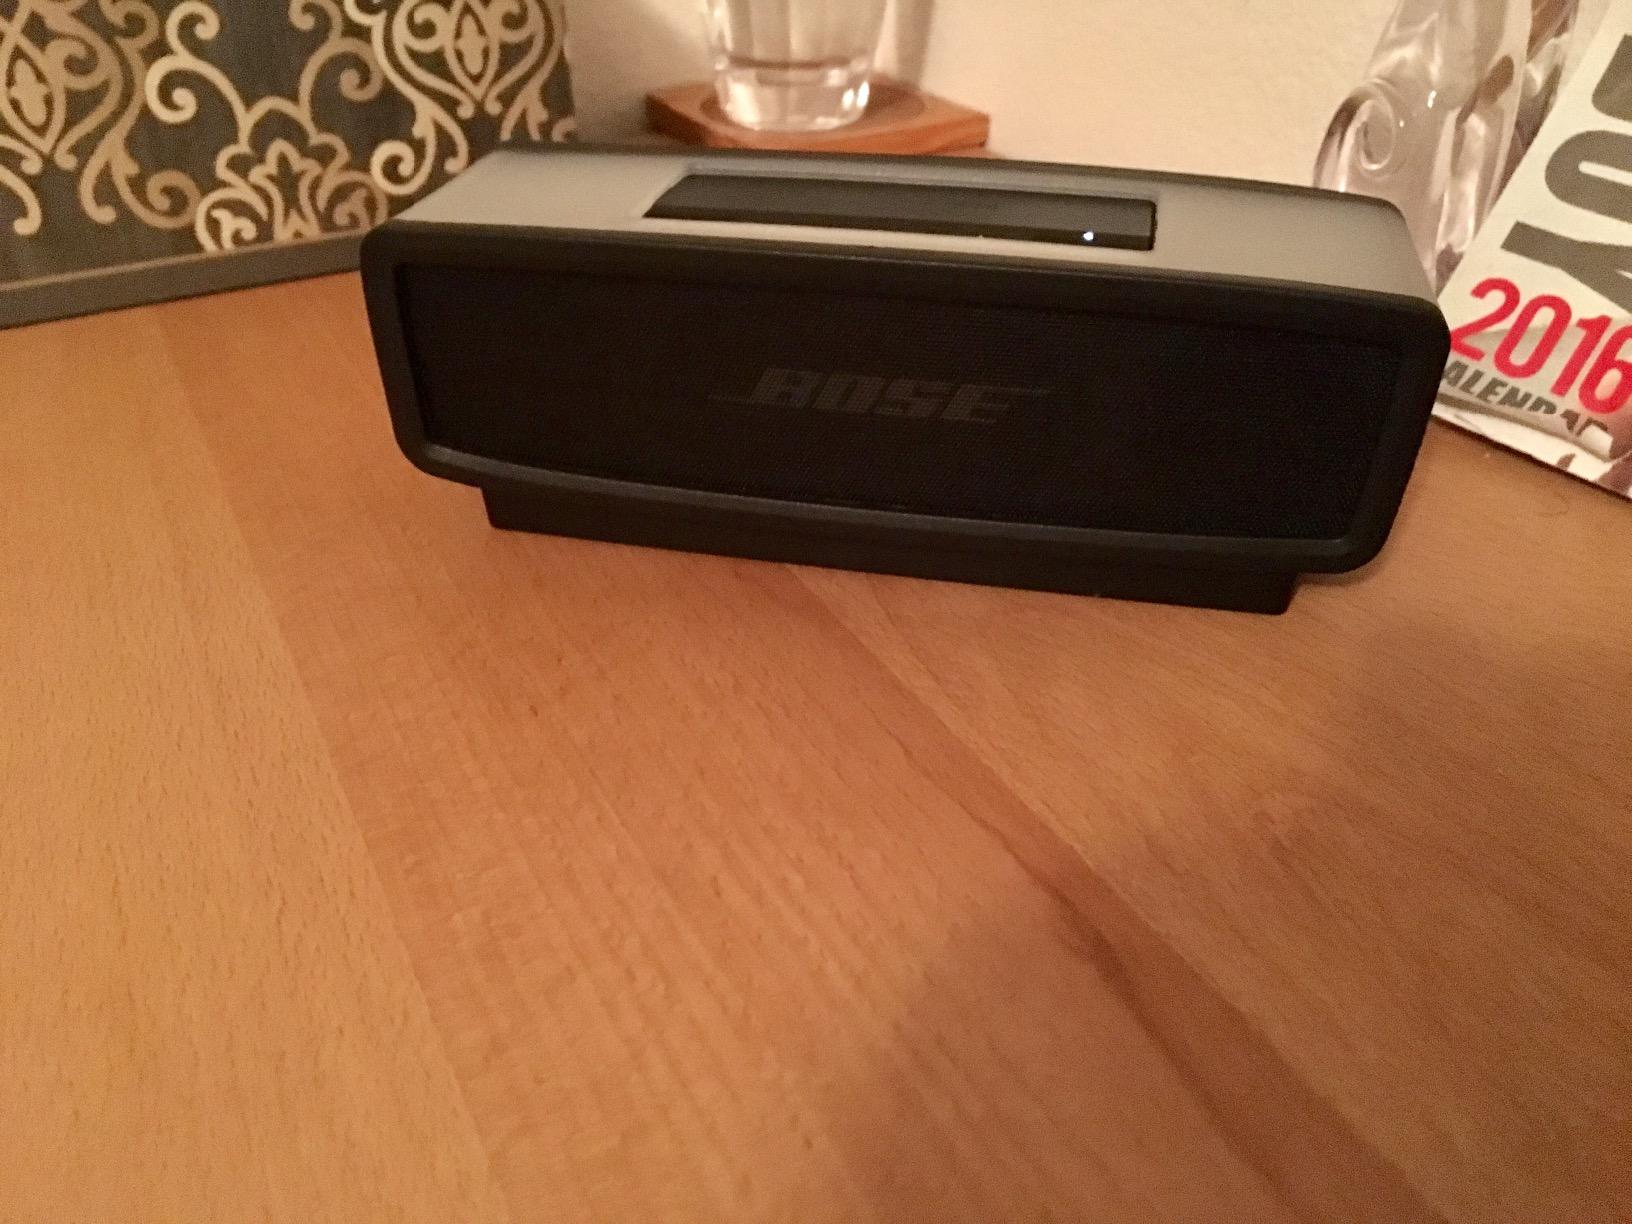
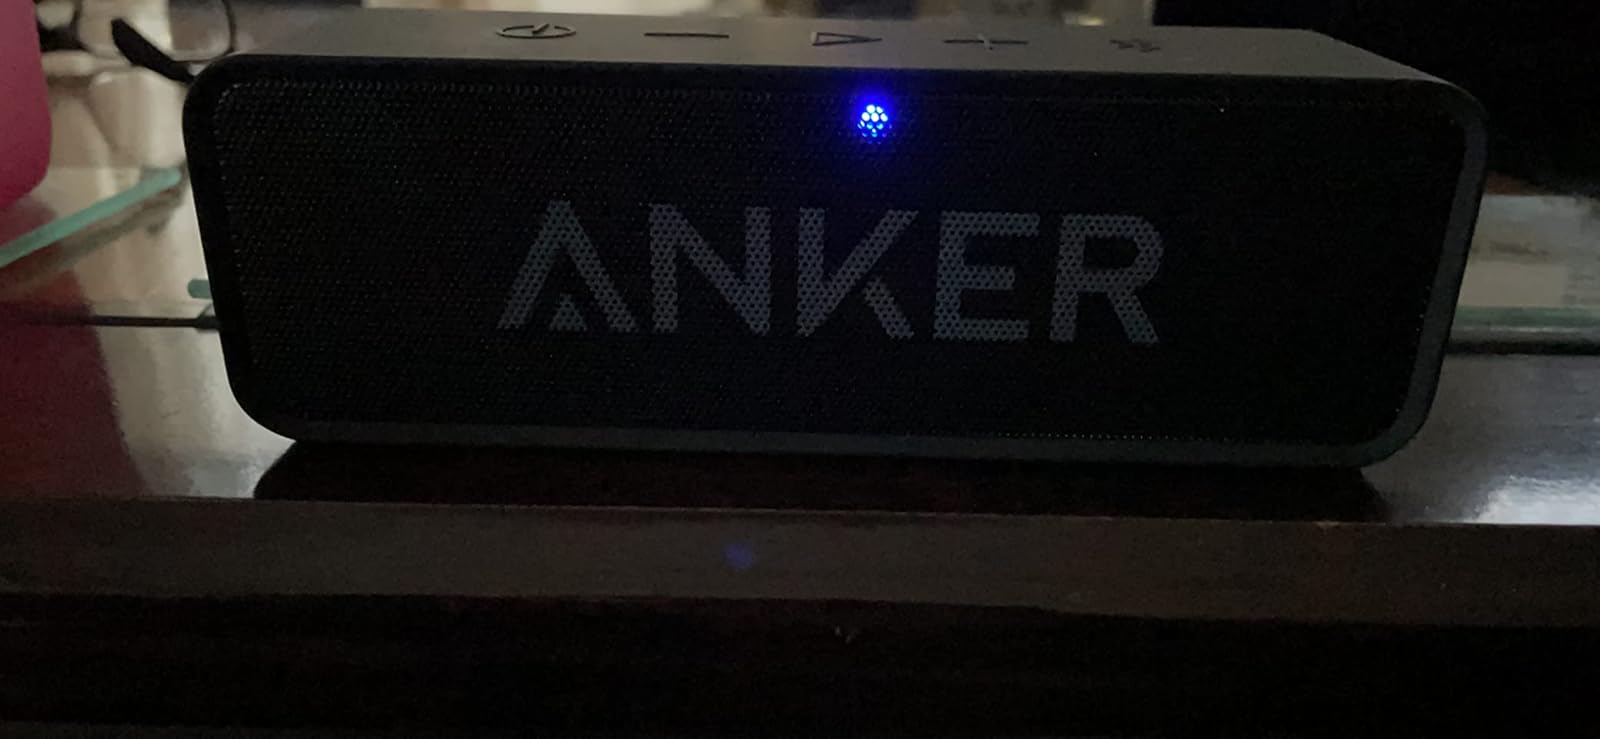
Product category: speaker
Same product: no